Reference electrode

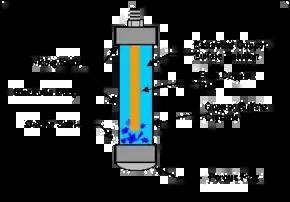

While it is convenient to compare between solvents to qualitatively compare systems, this is not quantitatively meaningful. Much as pK are related between solvents, but not the same, so is the case with E°. While the SHE might seem to be a reasonable reference for nonaqueous work as it turns out the platinum is rapidly poisoned by many solvents including acetonitrile causing uncontrolled drifts in potential. Both the SCE and saturated Ag/AgCl are aqueous electrodes based around saturated aqueous solution. While for short periods it may be possible to use such aqueous electrodes as references with nonaqueous solutions the long-term results are not trustworthy. Using aqueous electrodes introduces undefined, variable, and unmeasurable junction potentials to the cell in the form of a liquid-liquid junction as well as different ionic composition between the reference compartment and the rest of the cell. The best argument against using aqueous reference electrodes with nonaqueous systems, as mentioned earlier, is that potentials measured in different solvents are not directly comparable. For instance, the potential for the Fc couple is sensitive to solvent.